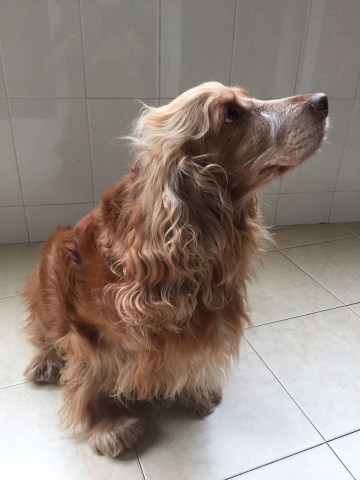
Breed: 286-n000111-cocker_spaniel